Ganmodoki
Also known as:
ca - Catalan: Ganmodoki
es - Spanish: Ganmodoki
fr - French: Ganmodoki
id - Indonesian: Ganmodoki
it - Italian: Ganmodoki
ja - Japanese: がんもどき
jv - Javanese: Ganmodoki
kk - Kazakh: Гаммодоктер
ko - Korean: 간모도키
ru - Russian: Гаммодоки
th - Thai: กัมโมโดกิ
uk - Ukrainian: Гаммодокі
Category: fritter (tofu fritter)
Cuisine: Japanese
Associated cuisines: Japanese
Area: Japan
Countries: Japan
Region: Eastern Asia

The dish is a fried tofu fritter made with Vegetable such as carrots, lotus roots, and burdock with sometimes egg.

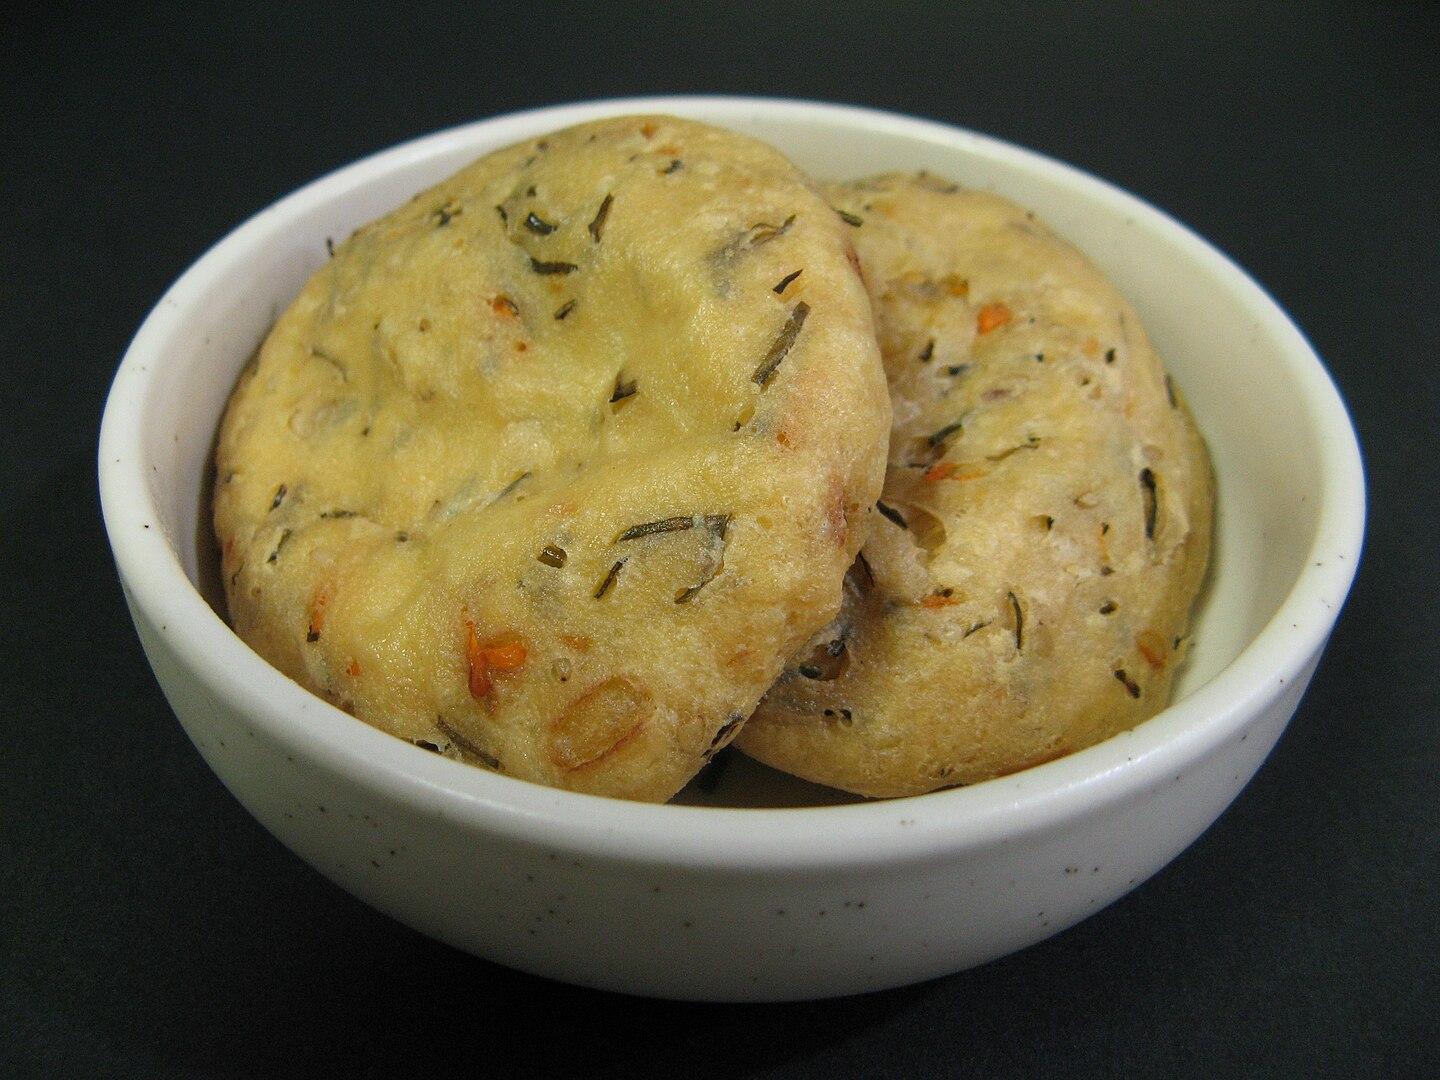
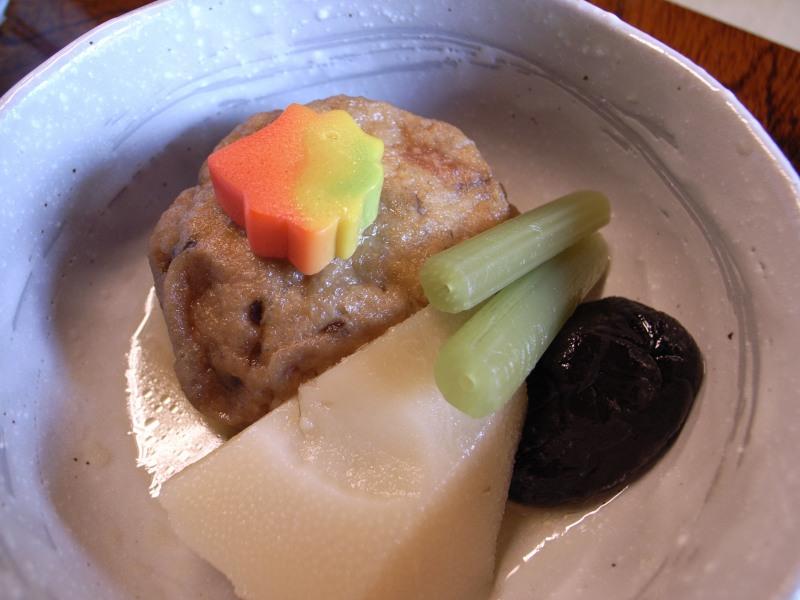